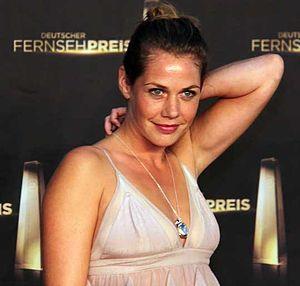
Felicitas Woll est une comédienne allemande née le 20 janvier 1980 à Homberg.